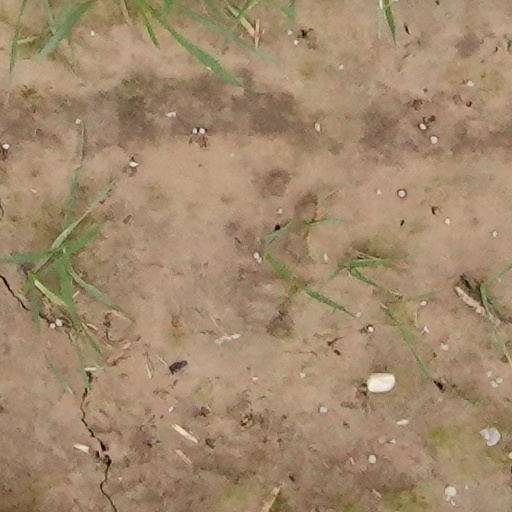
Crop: wheat